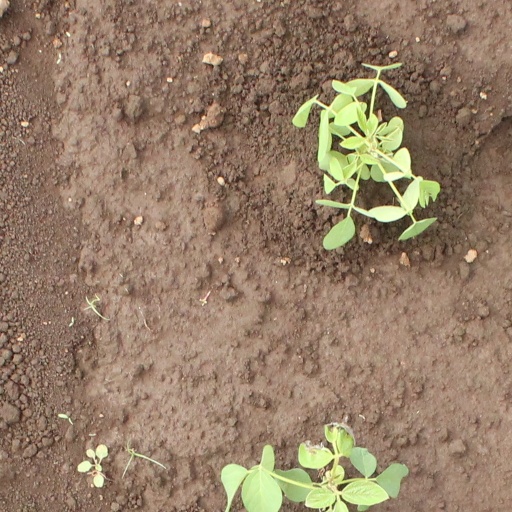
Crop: soybean